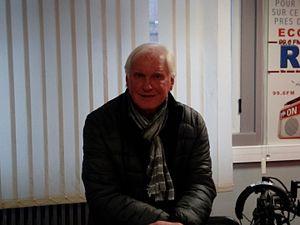
Joachim Marx, lors de l'émission ""En Pleine Lucarne"" sur la radio RBM 99.6 FM, le 7 janvier 2017."
Joachim Jerzy Marx, né le 31 août 1944 à Gliwice, est un footballeur international polonais devenu entraîneur. Il a évolué au poste d'avant-centre. Il a représenté son pays aux Jeux olympiques de Munich en 1972, où il a remporté la médaille d'or.